Dumraon Raj

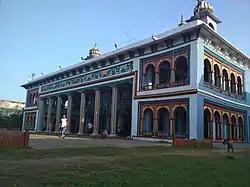
The famous Bihari Ji ka Mandir built by the Maharaja of Dumraon

It was a zamindari state during British era. During the time of Indian independence, Dumraon Raj covered an area of 2,330 km which stretched from Buxar district in west Bihar to Ballia district in the Purvanchal region of Uttar Pradesh. In Ballia district, Dumraon Raj covered rights of more than 70 villages which are located on the banks of the Ganga river.